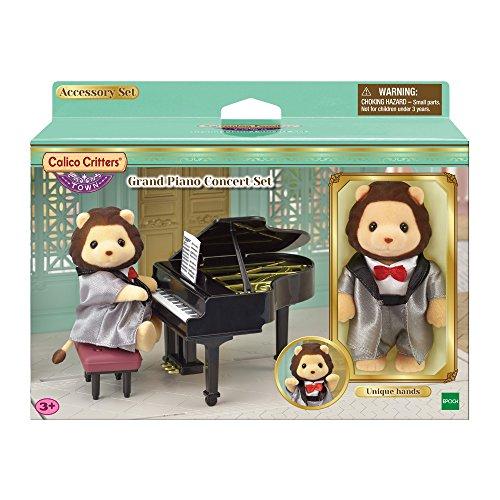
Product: Calico Critters, Town Series, Ready to Play Set
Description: One figure and accessory set: Lionel the Lion pianist, grand piano, stool, and score.
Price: $9.95
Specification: ProductDimensions:7.9x3x5.9inches|ItemWeight:0.16ounces|ShippingWeight:6.4ounces(Viewshippingratesandpolicies)|DomesticShipping:ItemcanbeshippedwithinU.S.|InternationalShipping:ThisitemcanbeshippedtoselectcountriesoutsideoftheU.S.LearnMore|ASIN:B078HQ7G88|Itemmodelnumber:CC3025|Manufacturerrecommendedage:36months-8years